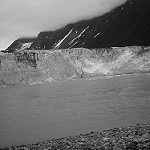
Label: B & W